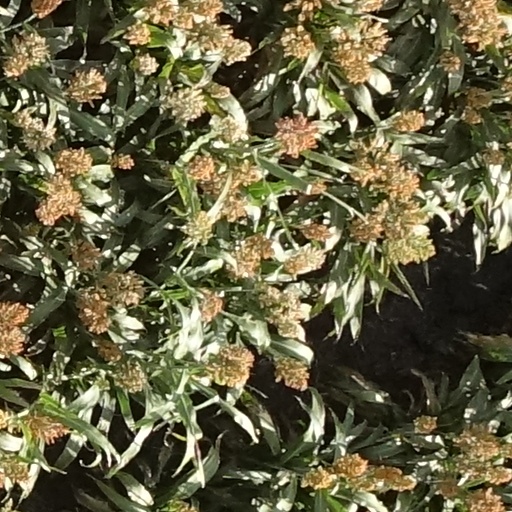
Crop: sorghum